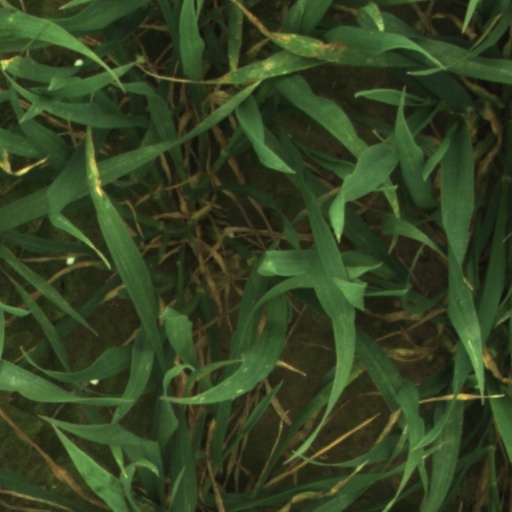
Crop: wheat